Pang Tong

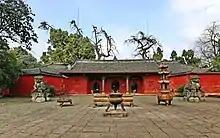
Pang Tong memorial hall and tomb in Luojiang

Pang Tong later participated in a battle against Liu Zhang's forces at Luo County (雒縣; north of present-day Guanghan, Sichuan). He died after being hit by a stray arrow in the midst of battle. He was 36 years old (by East Asian age reckoning) at the time of his death. Liu Bei was deeply saddened by Pang Tong's death and he would weep whenever Pang Tong was mentioned. Pang Tong was posthumously made a Second Class Marquess (關內侯) after Liu Bei became emperor and established the state of Shu Han in 221. In October or November 260, Liu Bei's son and successor, Liu Shan, honoured Pang Tong with the posthumous title "Marquess Jing" (靖侯), and bestowed upon his heir the title of Marquess Jingxi (靖西侯).